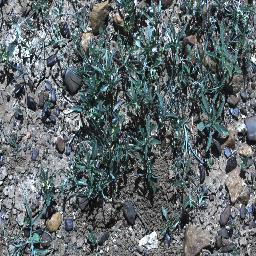
Label: negative